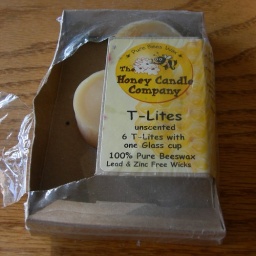
You're setting this boat sail in the wild, remember! All-natural products are the only thing that will do!